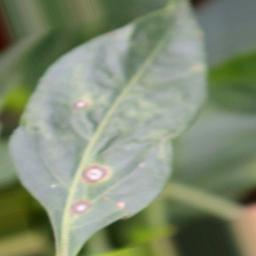
Label: cercospora